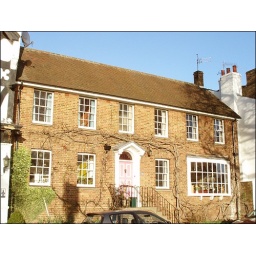
Dream house in Kew! The pink door sold it to me :)